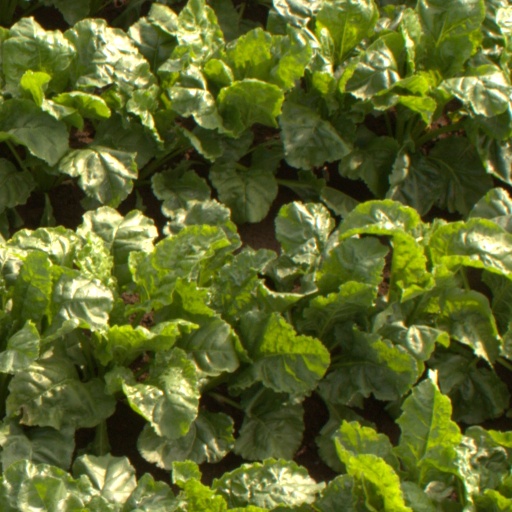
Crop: sugar beet